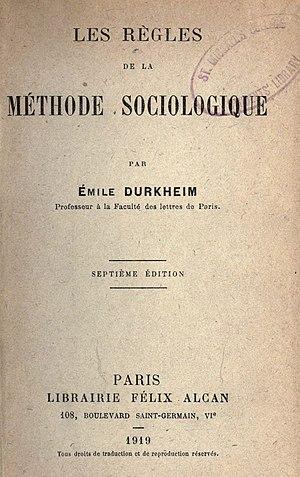
Les Règles de la méthode sociologique, publié sous forme de livre en 1895 par Émile Durkheim dans la Revue philosophique, constitue l’ouvrage où le projet sociologique de l'auteur, considéré comme le père de la sociologie française, apparaît clairement. Il cherche en effet à fonder la sociologie comme une science nouvelle et à l’établir institutionnellement ; ce livre répond à cette ambition où il définit les règles méthodologiques à suivre pour une étude sociologique.